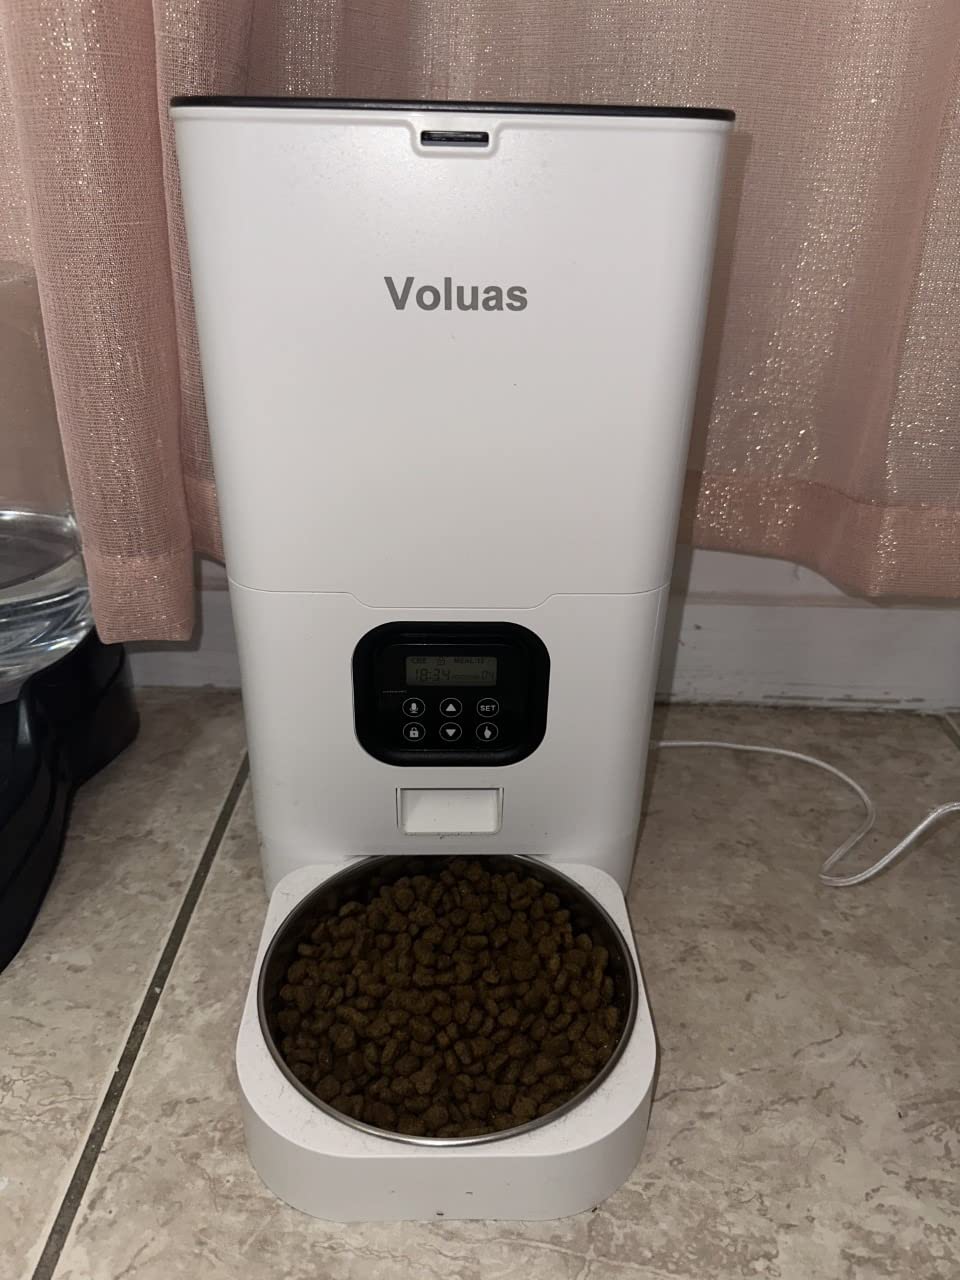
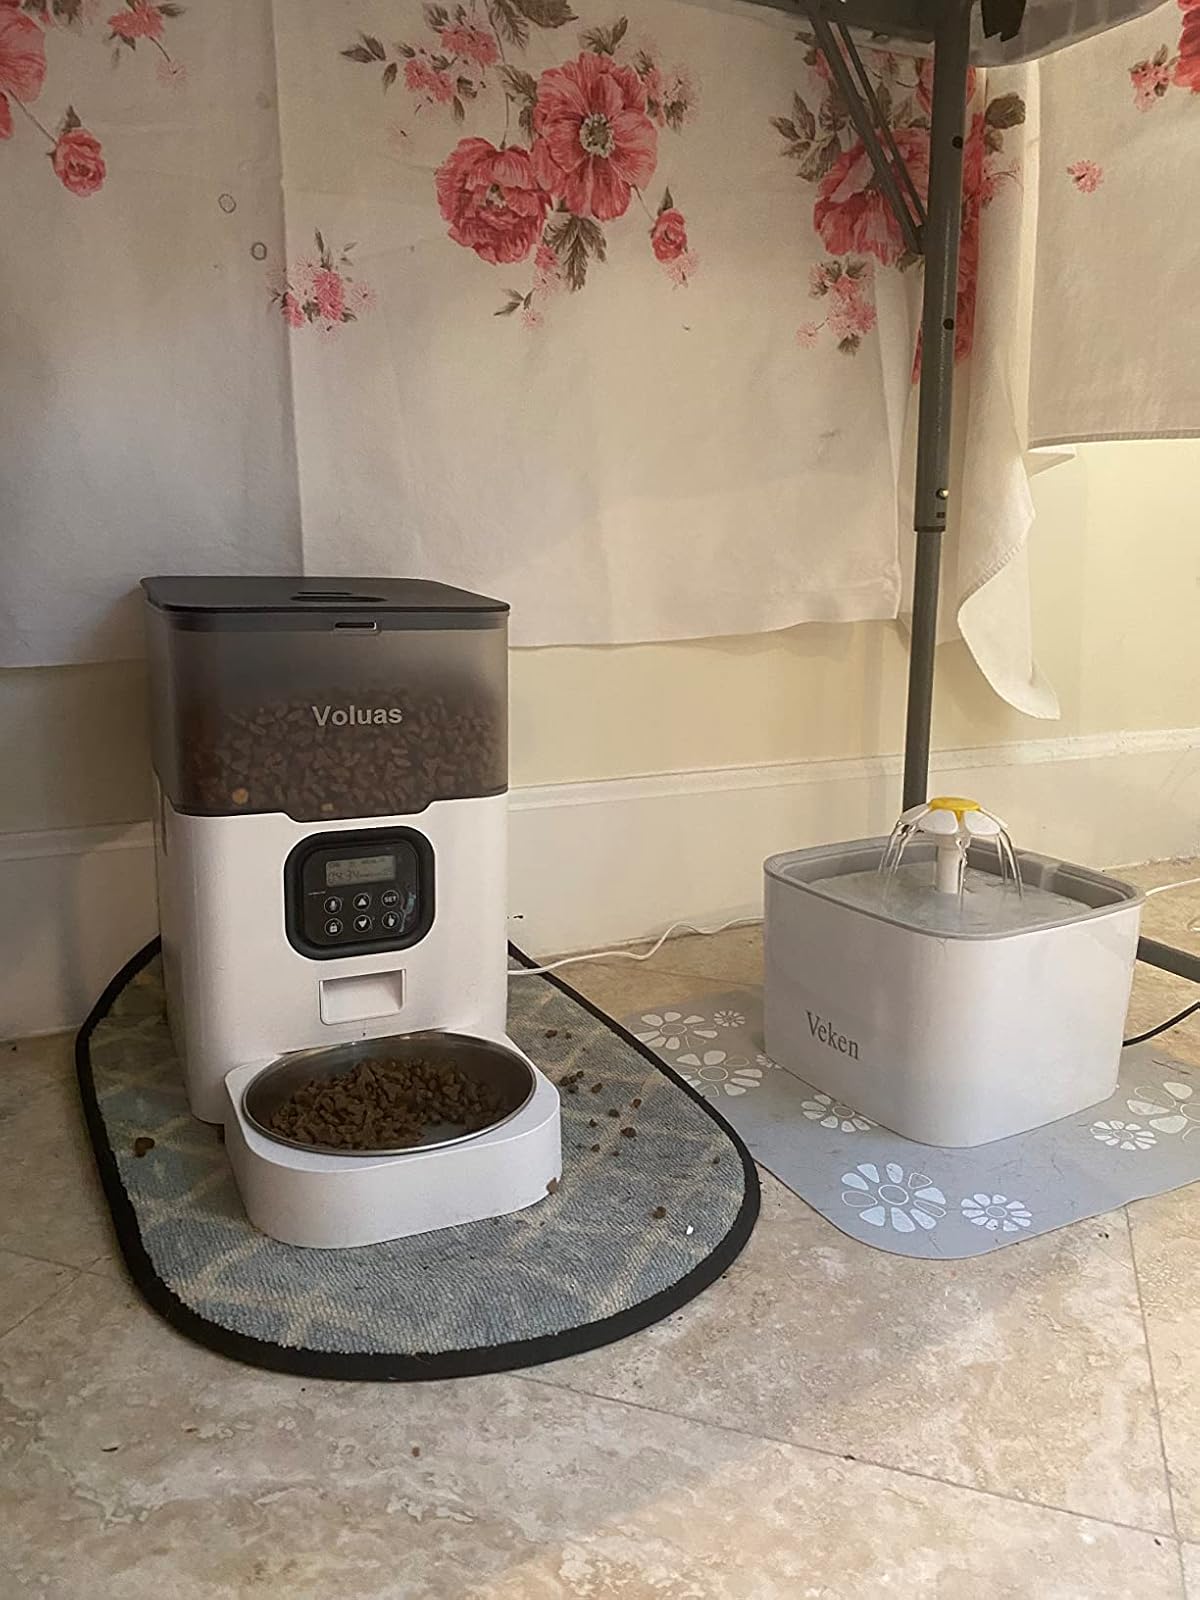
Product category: items_feeder
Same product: no